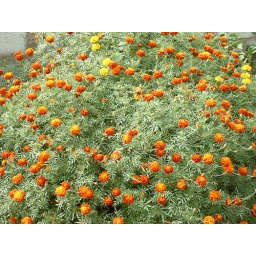
It's amazing how many flowers a single plant can bear. This was taken in our backyard.